St. Joseph, Missouri

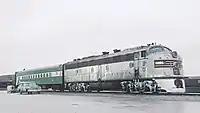
A Burlington Northern passenger train at St. Joseph in 1970

The 2020 United States census counted 72,473 people, 29,008 households, and 16,841 families in St. Joseph. The population density was 1,645.6 per square mile (635.4/km). There were 33,760 housing units at an average density of 766.6 per square mile (296.0/km). The racial makeup was 80.76% (58,529) white, 6.03% (4,367) black or African-American, 0.57% (414) Native American or Alaska Native, 1.43% (1,039) Asian, 0.6% (437) Pacific Islander, 2.63% (1,905) from other races, and 7.98% (5,782) from two or more races. Hispanic or Latino people of any race were 7.1% (5,367) of the population.